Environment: real
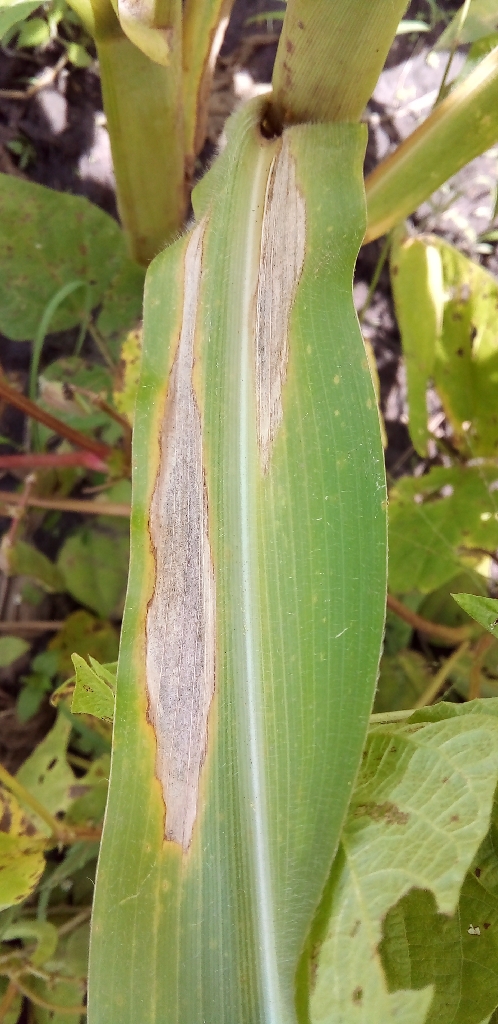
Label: northern_corn_leaf_blight